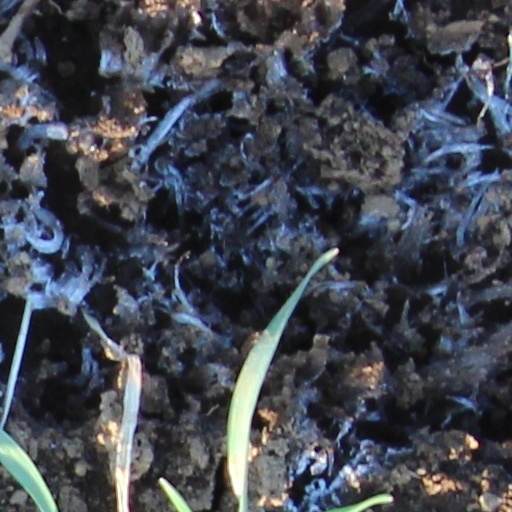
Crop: wheat